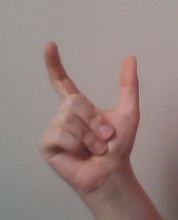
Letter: nun